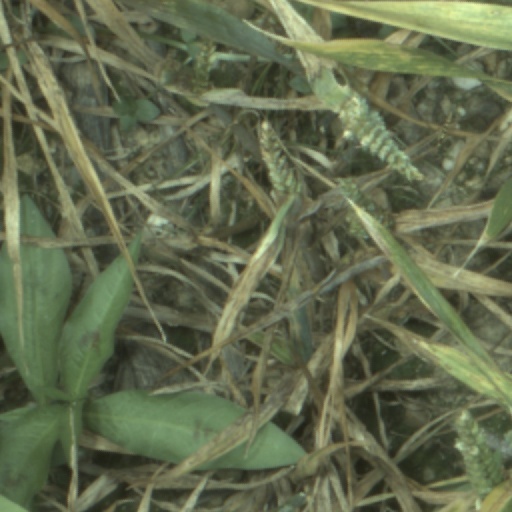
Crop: wheat